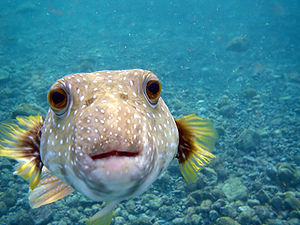
Kuglefisk-familien
Arothron hispidus
Kuglefisk-familien er en familie af tropiske saltvandsfisk. Primære føde er skaldyr, men i princippet er de altædende. Navnet skyldes en forsvarsmetode med at puste sig op sådan at en samling pigge, som normalt ligger ned, bliver rejst og stritter ud til alle sider. Derudover er de ekstremt giftige takket være tetradotoxin, men alligevel er flere af arterne efterspurgte spisefisk.